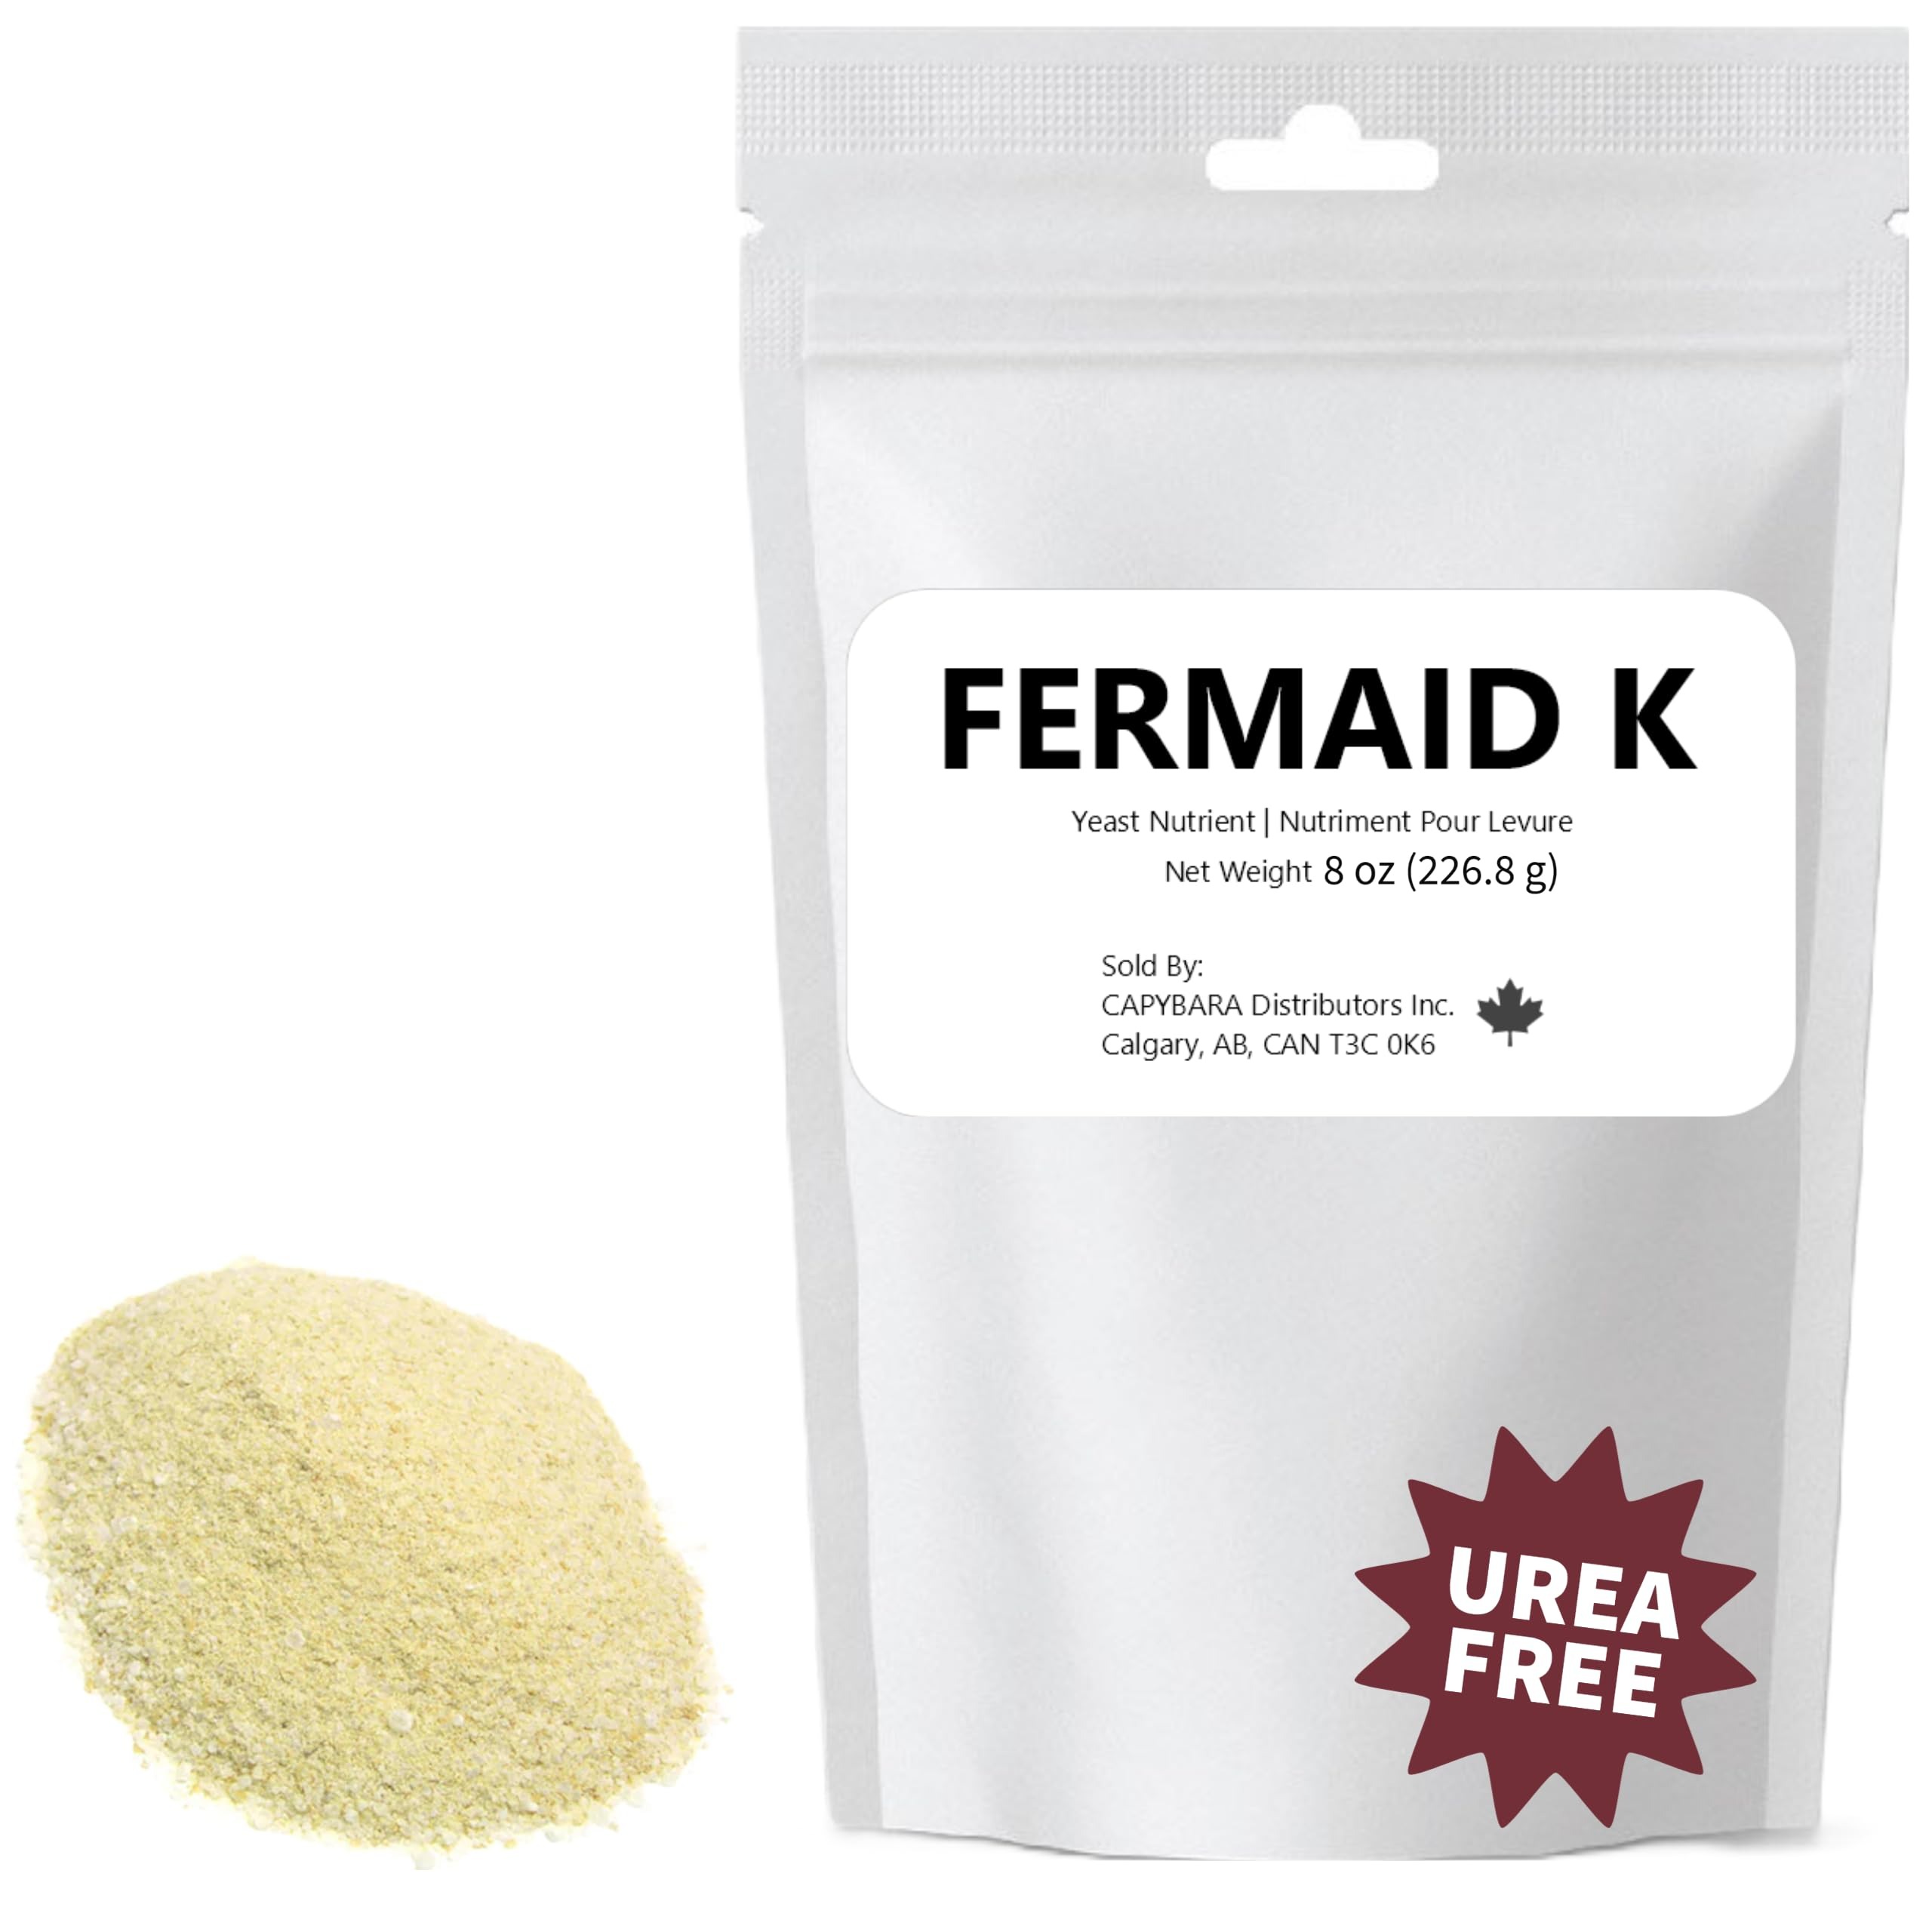
Item Name: Fermaid K Yeast Nutrient - 8 oz (226.8 g) - Make Wine Cider Mead Kombucha At Home - Sold by CAPYBARA Distributors Inc.
Bullet Point 1: INCLUDES: 1 pack (8 oz / 226.8 g) of Fermaid K Yeast Nutrient.
Bullet Point 2: Fermaid K is a blended complex yeast nutrient suitable for use in the alcohol fermentation of grape must, fruit mashes or cereal mashes. Proper use of Fermaid K reduces the occurrence of sluggish and stuck fermentations.
Bullet Point 3: The original and reliable Fermaid K is a blended complex yeast nutrient that supplies inorganic nitrogen (DAP), organic nitrogen (alpha amino nitrogen), key nutrients (magnesium sulfate, thiamine, folic acid, niacin, biotin and calcium pantothenate) and inactivated yeast. Fermaid K compensates must deficiency in nitrogen & micronutrients.
Bullet Point 4: No UREA is used anywhere in the production of Fermaid K. Add at the end of lag phase (12.5 g/hL) and after 1/3 sugar depletion (12.5 g/hL)
Bullet Point 5: Manufactured by Lallemand Inc. and re-packaged in Canada by CAPYBARA Distributors Inc.
Product Description: Fermaid K is a blended complex yeast nutrient suitable for use in the alcohol fermentation of grape must, fruit mashes or cereal mashes. Developed by Clayton Cone of Lallemand, proper use of Fermaid K reduces the occurrence of sluggish and stuck fermentations. In all alcohol fermentations yeast growth must occur before the anaerobic or alcohol fermentation can begin. In most wine applications, the usual inoculation rate is 25 grams per hectoliter (250 ppm or 2 pounds per 1,000 gallons) which results in an initial cell concentration of 3 to 4 million viable yeast cells per milliliter of must. Under normal conditions for virtually all types of fermentation media the cell population will increase to 100 to 150 million viable yeast cells per milliliter before growth stops and alcohol fermentation takes over. Fermaid K helps this maximum cell density get through the stationary phase and complete alcohol fermentation as quickly and as efficiently as possible especially under limiting available nitrogen conditions. By neglecting to follow a proper nutrition and aeration strategy, the time for finishing fermentations can drag out over many take days and even weeks. Sluggish fermentations occupy much needed tank space for prolonged periods and, more importantly, they create conditions that allow the proliferation of wild yeasts and bacteria.
Value: 8.0
Unit: Ounce

Price: 40